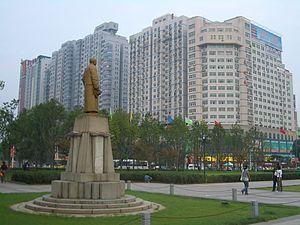
Cet article dresse une liste des villes classées par ordre de population.